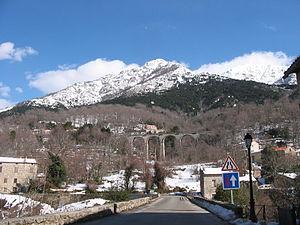
Viaduc ferroviaire de Bocognano.
Bocognano est une commune française située dans la circonscription départementale de la Corse-du-Sud et le territoire de la collectivité de Corse. Elle appartient à l'ancienne piève de Celavo dont elle était le chef-lieu.